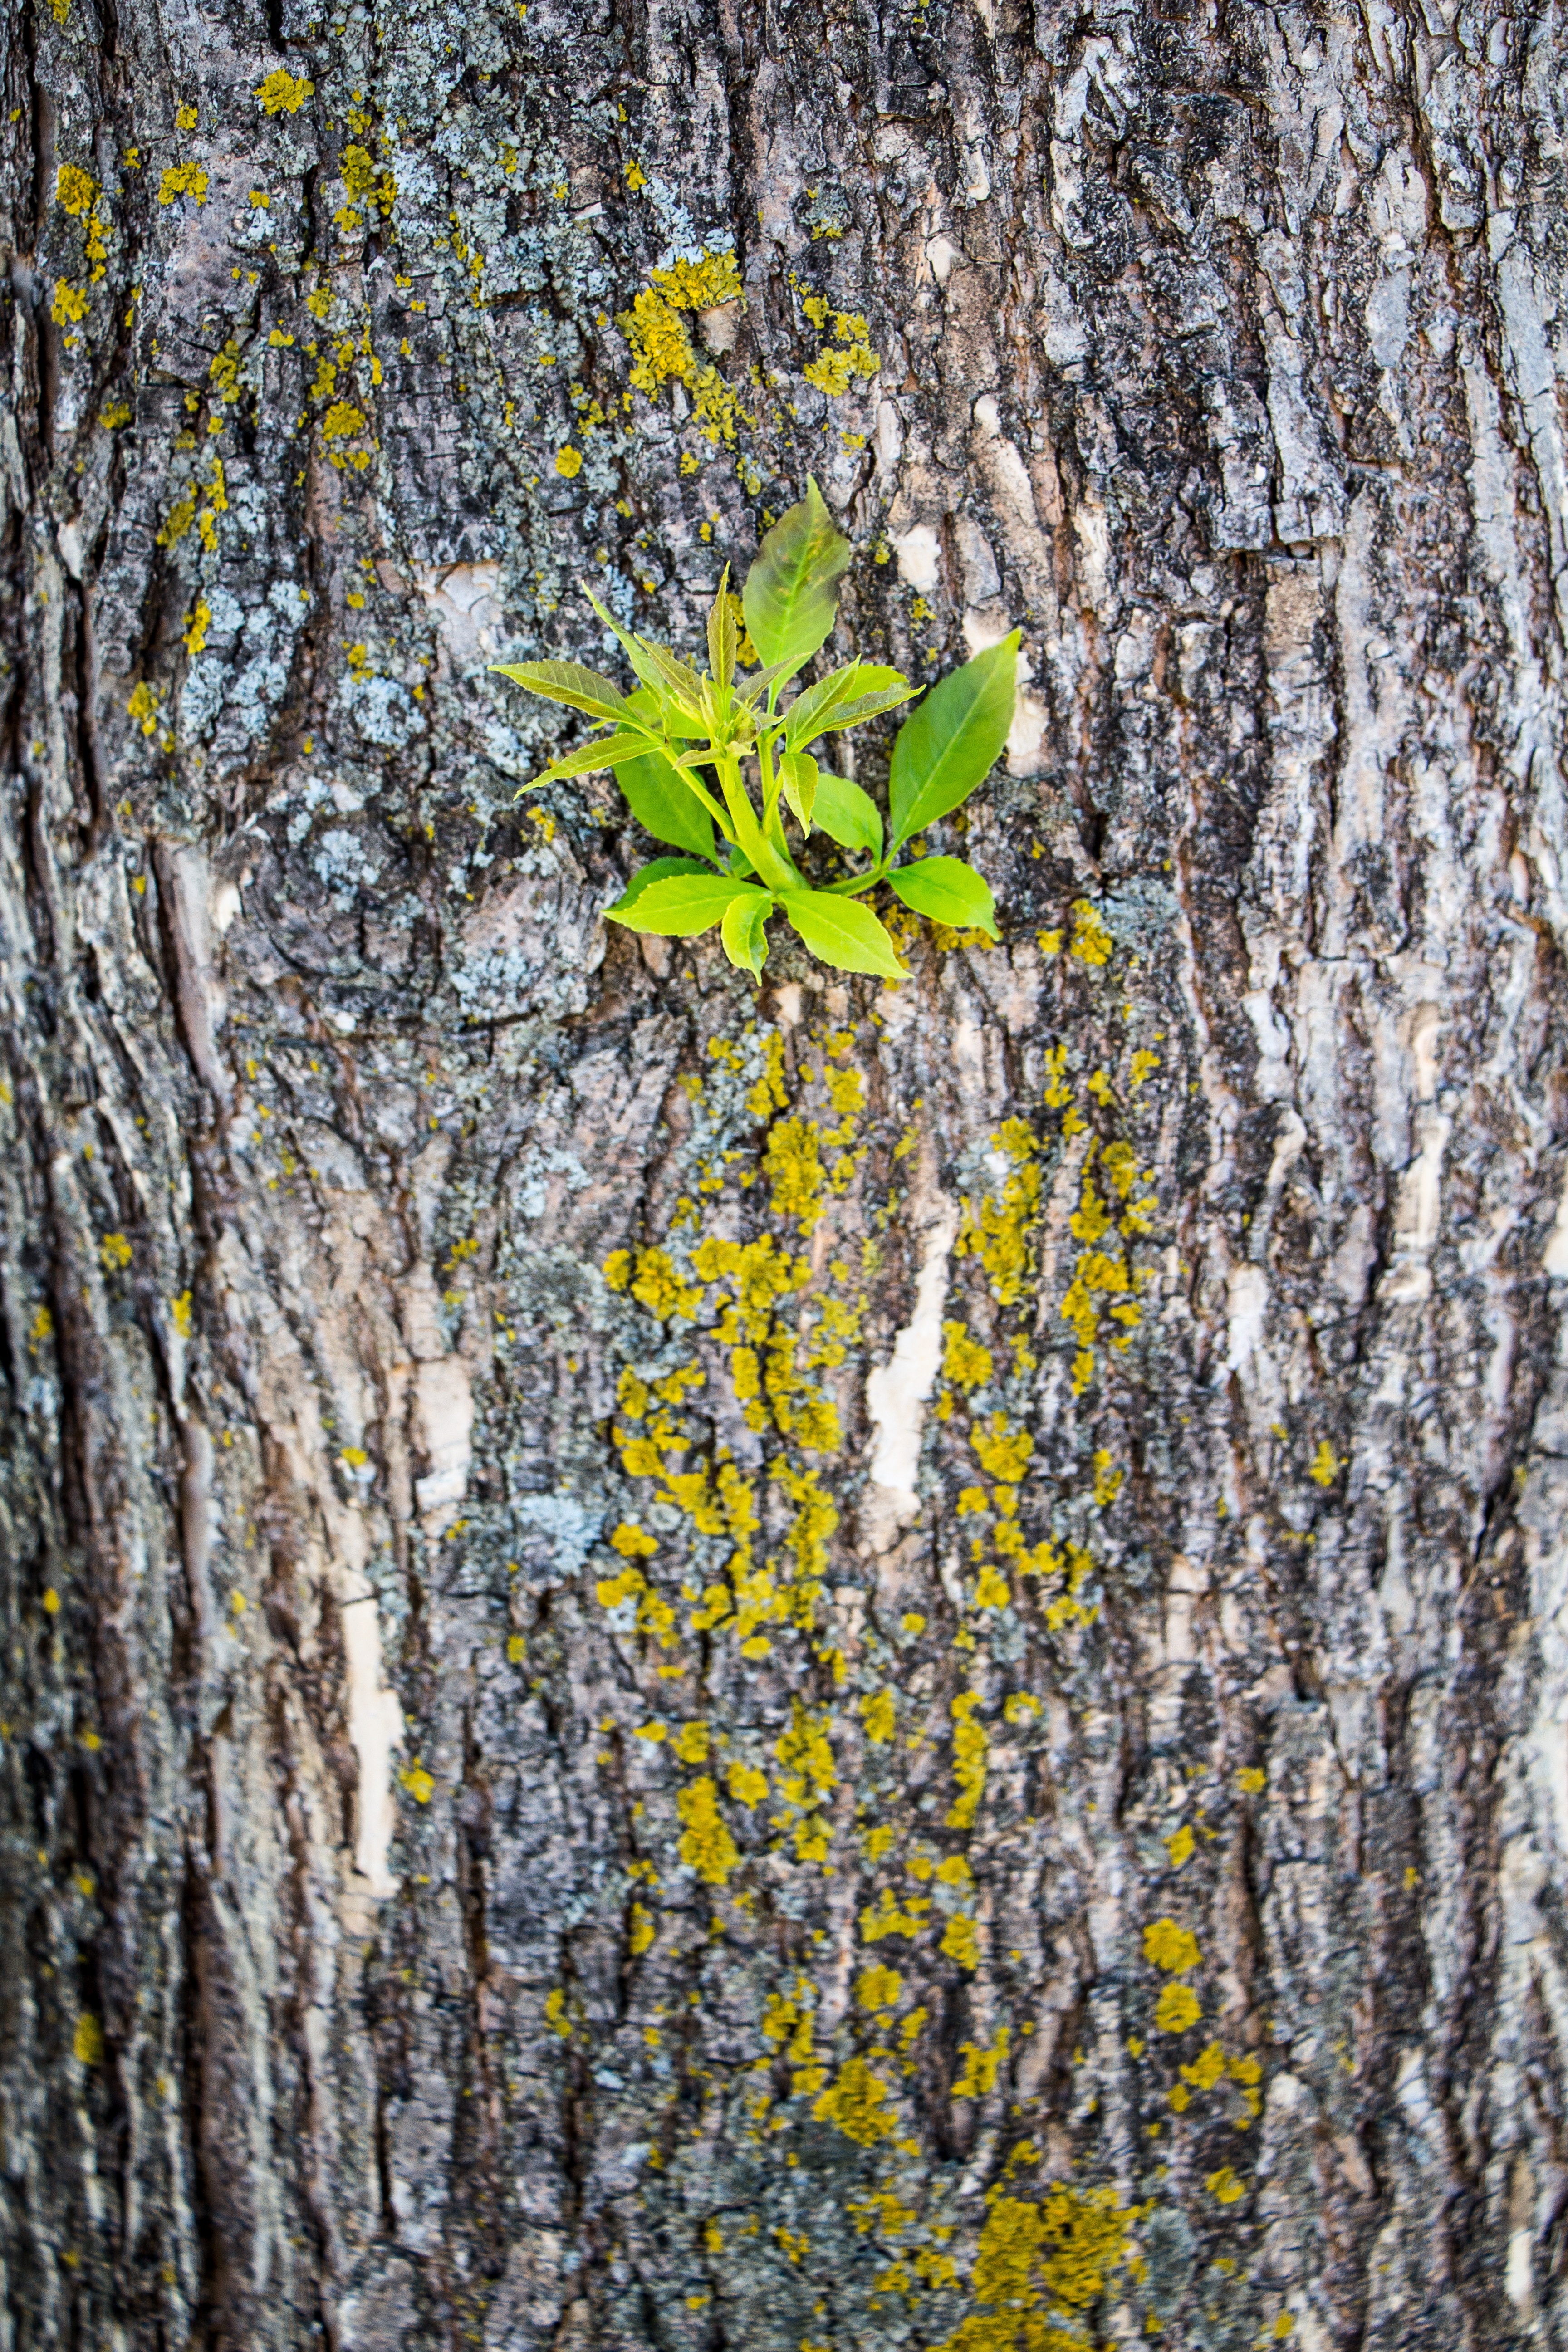
tree, nature, forest, branch, blossom, growth, plant, wood, grain, texture, leaf, flower, trunk, moss, bark, environment, spring, green, golden, farming, color, birch, natural, autumn, park, fresh, botany, yellow, lumber, flora, season, pine tree, maple, maple tree, twig, tree trunk, cut, leaves, outdoors, north, shrub, timber, woodland, tree branches, flowering plant, contour, tree planting, woody plant, land plant